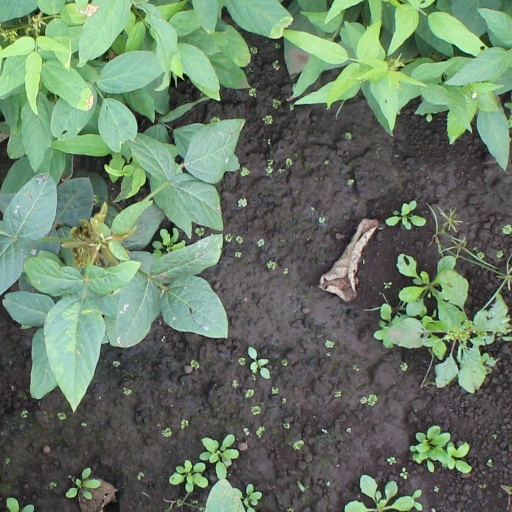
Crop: soybean